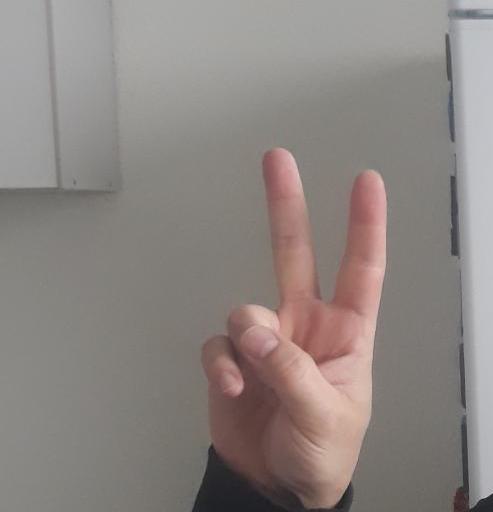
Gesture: peace